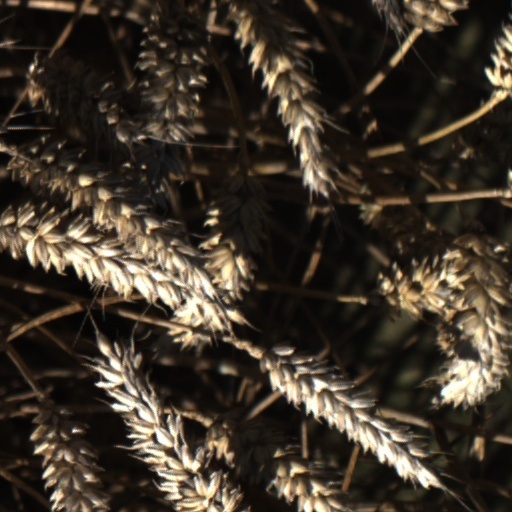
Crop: wheat